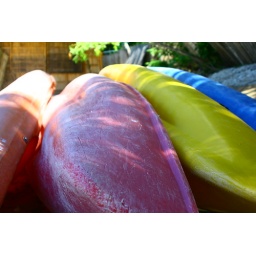
banana boats in governor's island